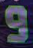
Number: 9